.450/400 Nitro Express

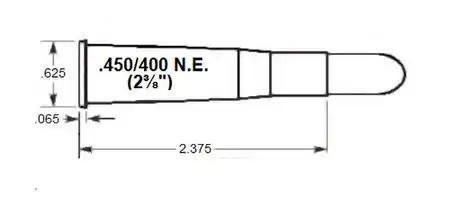

This cartridge is better known as the .400 Jeffery Nitro Express.